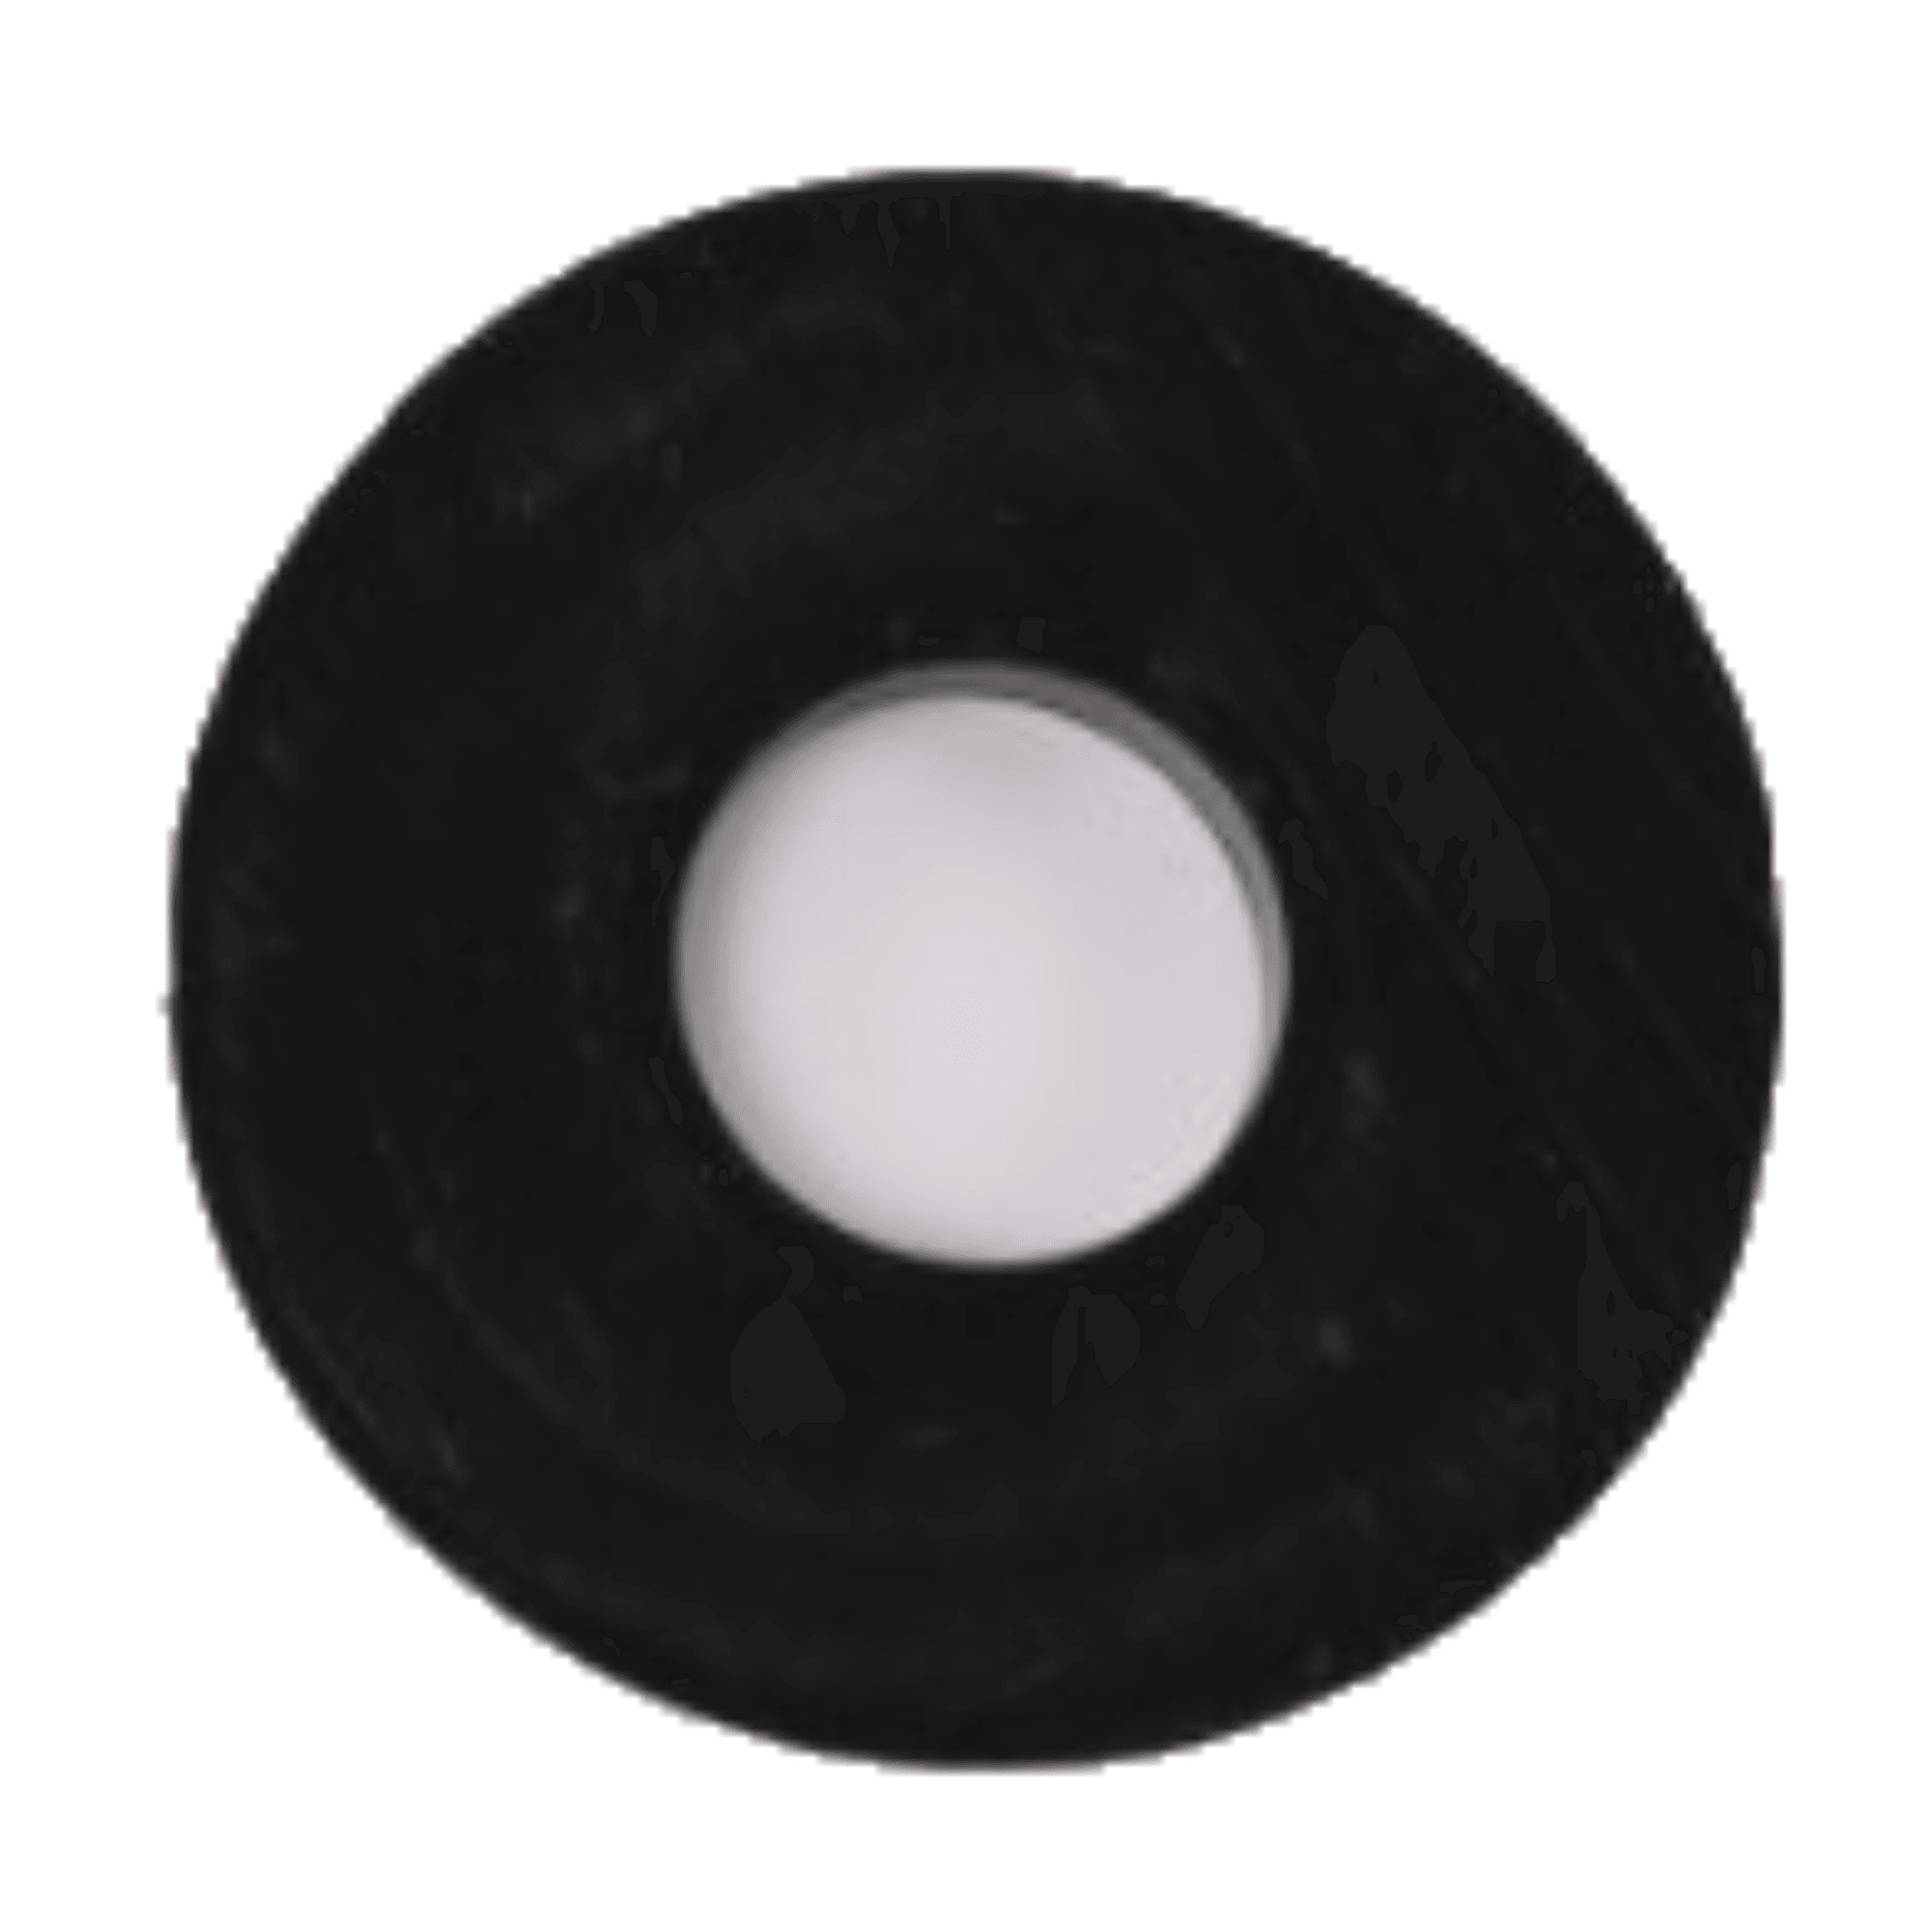
T10/T16/T20/T30 R3185 Propeller Adapter Rubber Pad
Suitable for DJI Agras T10/T16/T20/T30 R3185 Propeller Adapter Rubber Pad. Compatible with DJI Agras T10/T16/T20/T30 Sprayer Drone
Brand: NOMARTIN
Category: Electronics > Video > Video Accessories